Second Crusade

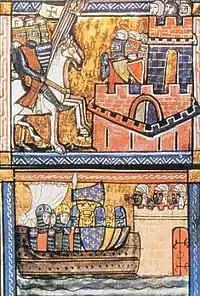
Louis VII of France

Joscelin II retook the town of Edessa and besieged the citadel following Zengi's murder, but Nur ad-Din defeated him in November 1146. On 16 February 1147, the French crusaders met at Étampes to discuss their route. The Germans had already decided to travel overland through Hungary; they regarded the sea route as politically impractical because Roger II of Sicily was an enemy of Conrad. Many of the French nobles distrusted the land route, which would take them through the Byzantine Empire, the reputation of which still suffered from the accounts of the First Crusaders. Nevertheless, the French decided to follow Conrad, and to set out on 15 June. Roger II took offence and refused to participate any longer. In France, Abbot Suger was elected by a great council at Étampes (and appointed by the Pope) to act as one of the regents during the king's absence on crusade. In Germany, further preaching was done by Adam of Ebrach, and Otto of Freising also took the cross. The Germans planned to set out at Easter, but did not leave until May.